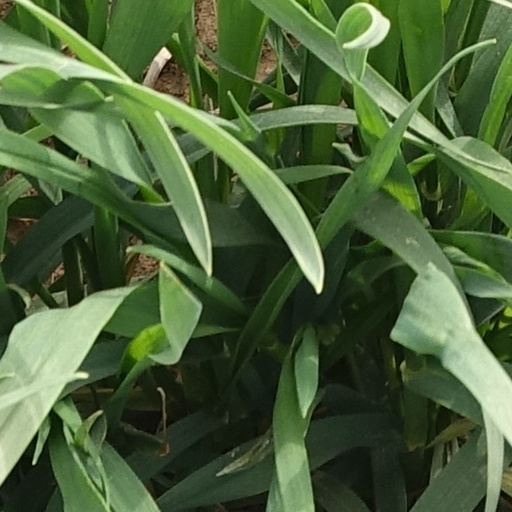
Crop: wheat